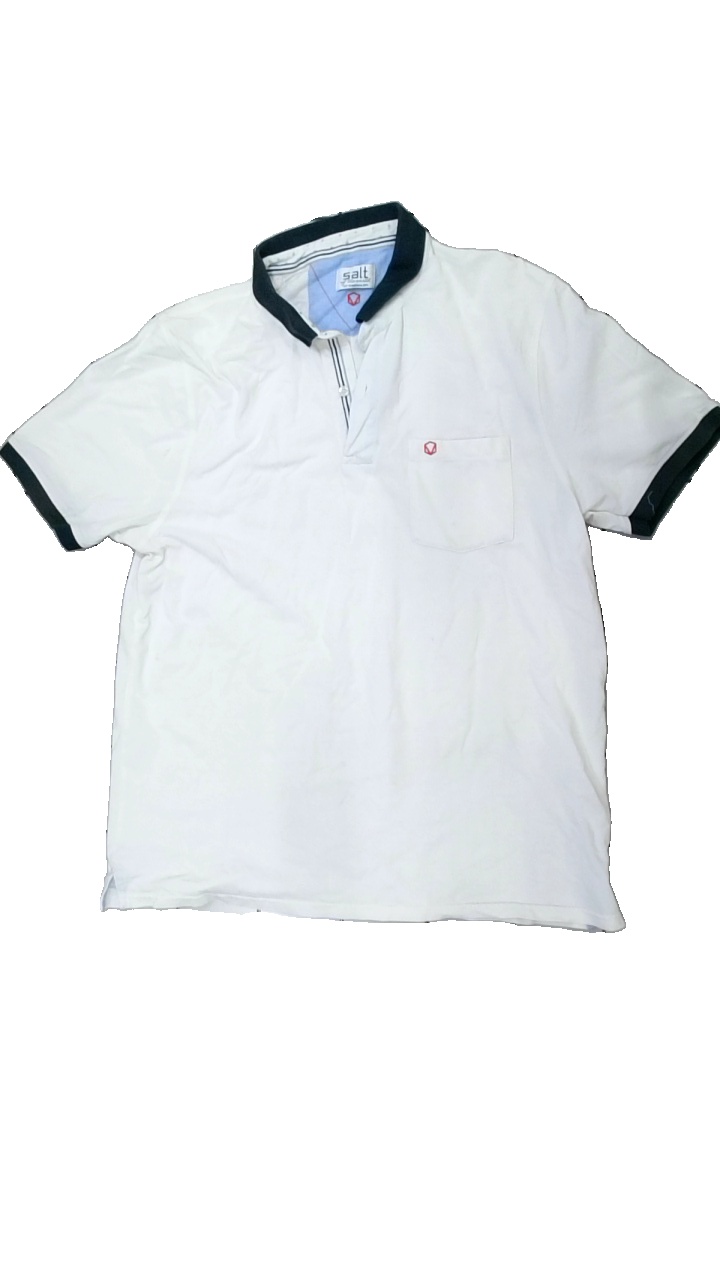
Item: Top (Men)
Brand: Salt
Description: vit pike med logga fram och fläckar
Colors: White, Black
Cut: Regular
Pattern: Logo print
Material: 68% cotton 32% polyester
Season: All
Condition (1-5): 3
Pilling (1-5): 5
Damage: fläckar
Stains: Major
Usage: Export
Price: <50